LED lamp

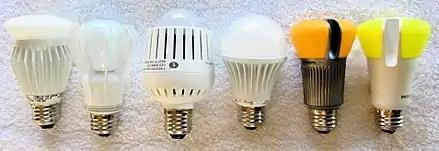
A selection of consumer LED lamps available in 2012 as drop-in replacements for incandescent bulbs in screw-type sockets

LED lamps are made with standard lamp connections and shapes, such as an Edison screw base, an MR16 shape with a bi-pin base, or a GU5.3 (bi-pin cap) or GU10 (bayonet fitting) and are made compatible with the voltage supplied to the sockets. They include driver circuitry to rectify the AC power and convert the voltage to an appropriate value, usually a switched-mode power supply.